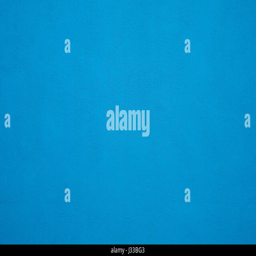
great background made with a texture of a blue wall